Fouquieria burragei

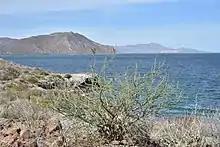
Growing in view of the ocean

This plant is a shrub to small tree 3 to 7 meters in height. It consists of thin, thorny branches sprawling upwards from a central base, which gives the plant a fan-shaped appearance. The bright-green leaves are small, oval and emerge in pairs alternating between the thorns. After rains, flowers begin to emerge. The inflorescence is variable, shaped elongate, narrow, and upright, and emerges from just above the base of older inflorescences. The distinctive flowers have a short, white to rose-red corolla, with numerous long, exerted stamens.